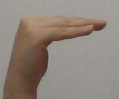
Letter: haa